1st Tank Battalion

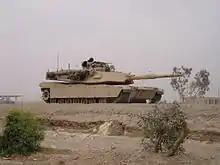
M1A1 outside of Fallujah on 9 May 2004

1st Tank Battalion participated in the 2003 invasion of Iraq during Operation Iraqi Freedom. They were present when Corporal Edward Chin of Bravo Company, (attached to 3rd Battalion 4th Marines) placed the American flag over Saddam's statue in Firdos Square before it was demolished. Since then, they have also participated in Operation Vigilant Resolve near and around the city of Fallujah. 1st Tank Battalion operated in support of Marine infantry for the duration of Operation Iraqi Freedom as armored support. Due to the continually shifting missions, members of the battalion also deployed as provisional infantry or provisional combat engineers. Currently 1st Tank Battalion is equipped with 58 M1A1 Abrams main battle tanks.